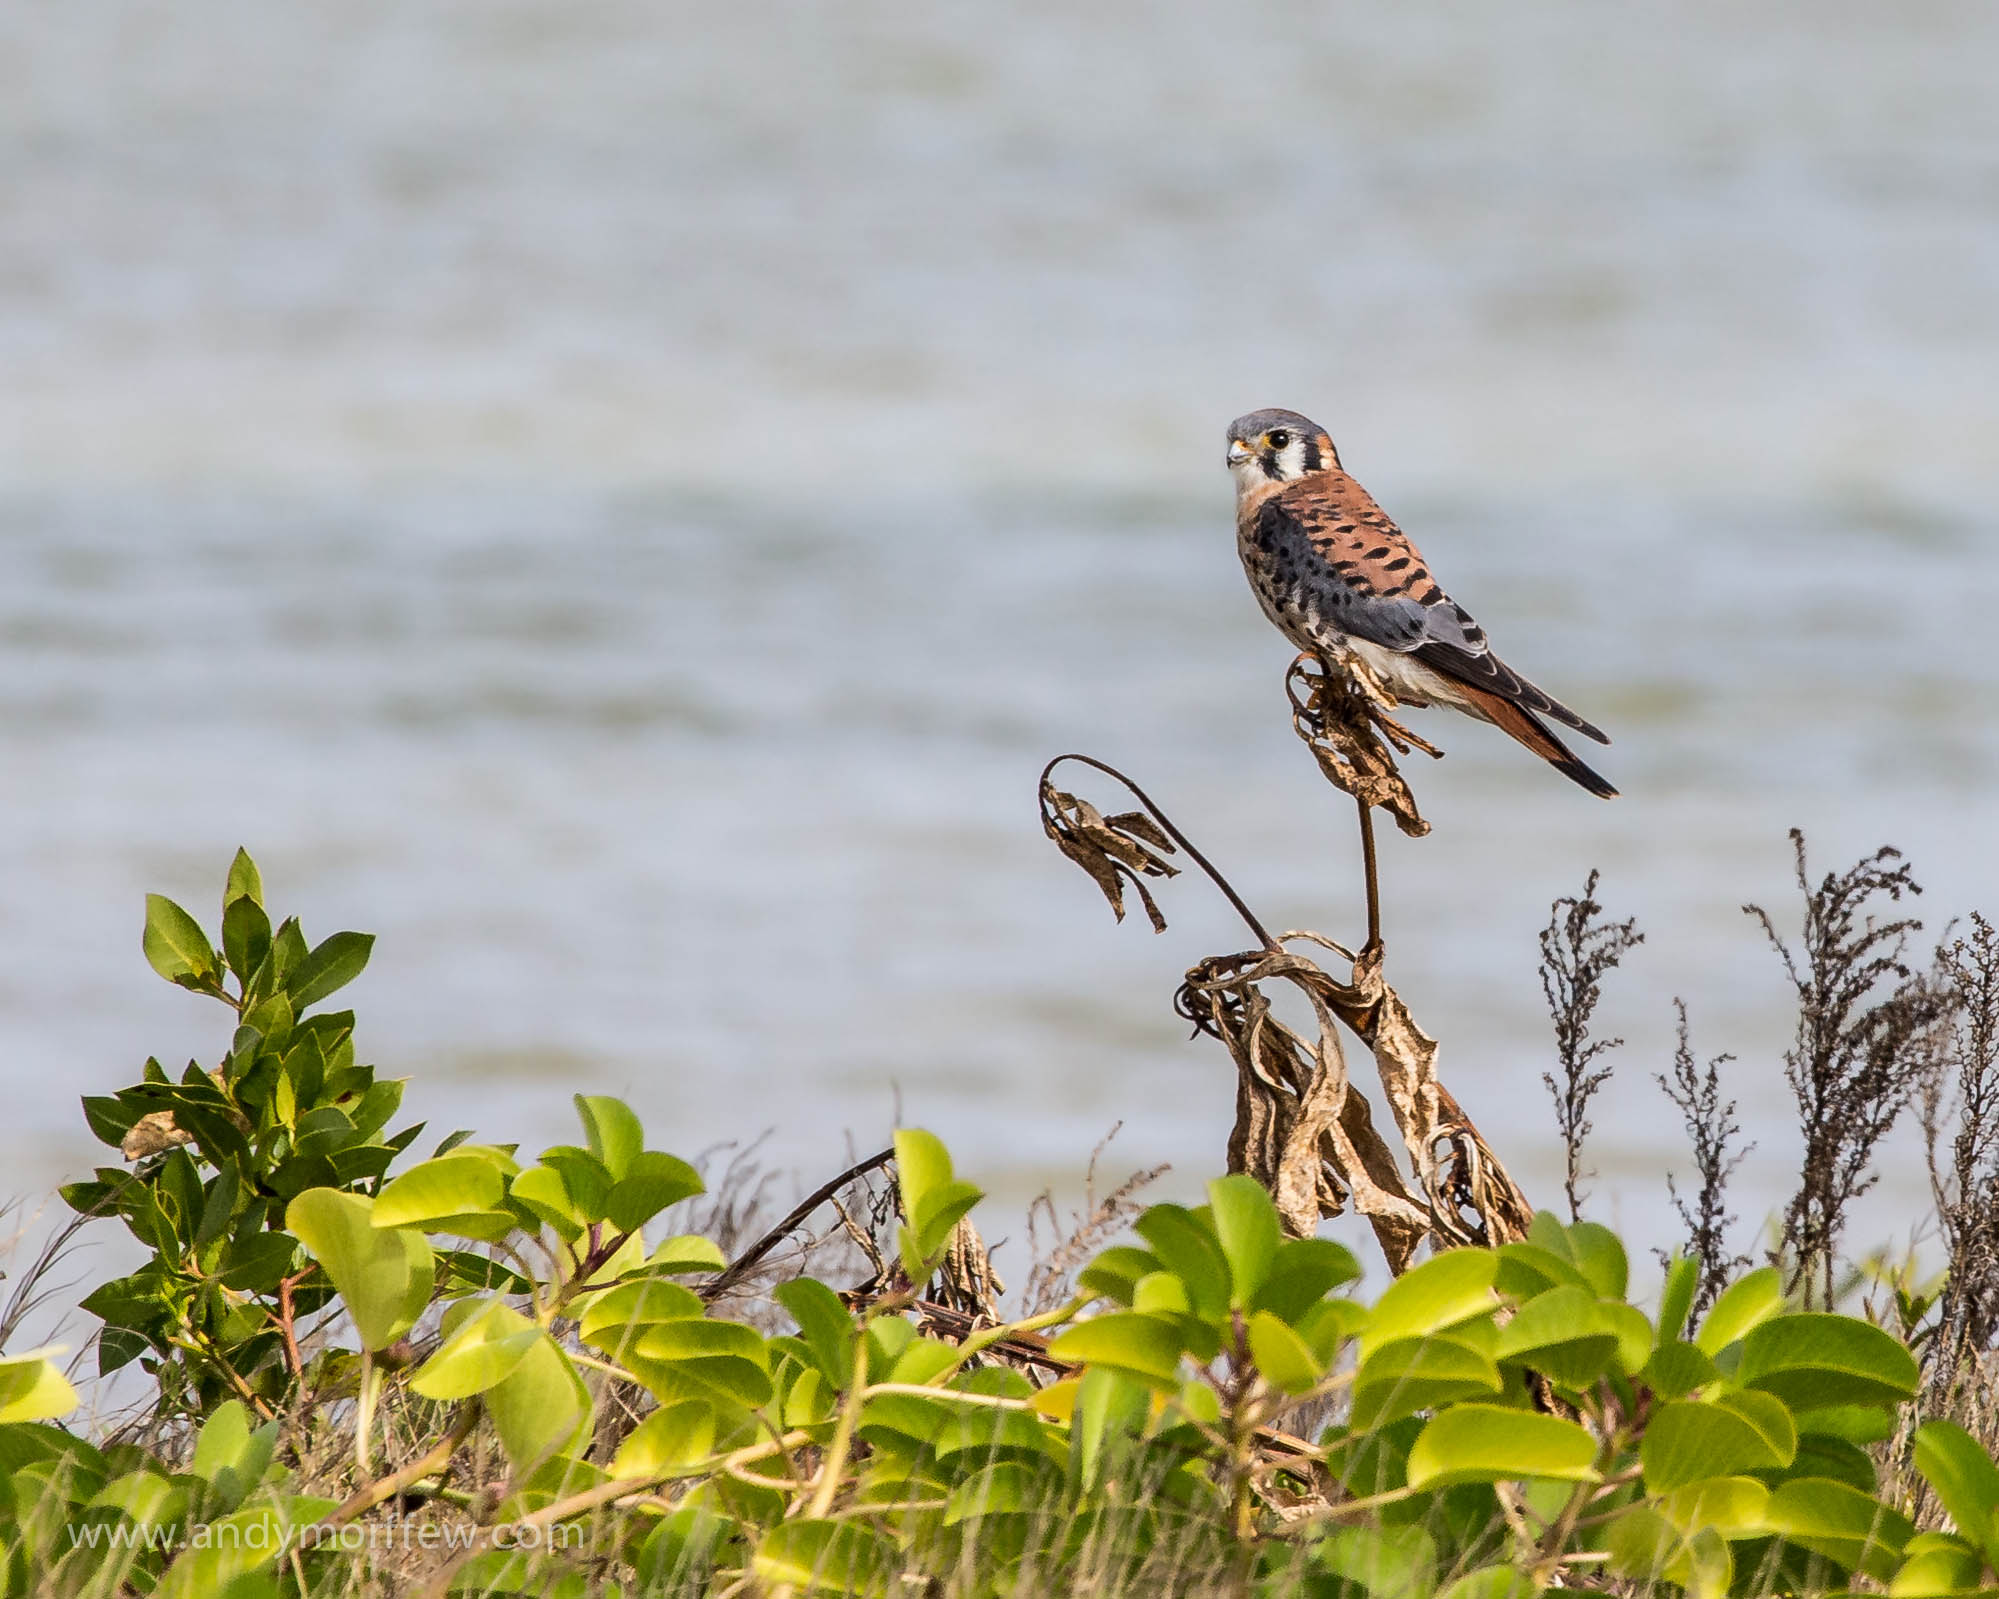
nature, branch, bird, flower, wildlife, beak, canon, fauna, raptor, vertebrate, zoom, sparrow, finch, hunting, falcon, kestrel, florida, perched, shorebird, andymorffew, morffew, marcoisland, tigertailbeach, ef100400mmf4556lisusm, eos1dx, americankestrel, falcosparverius, perching bird